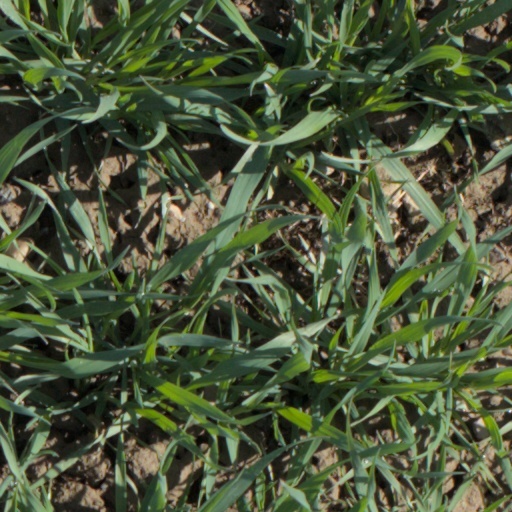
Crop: wheat